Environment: real
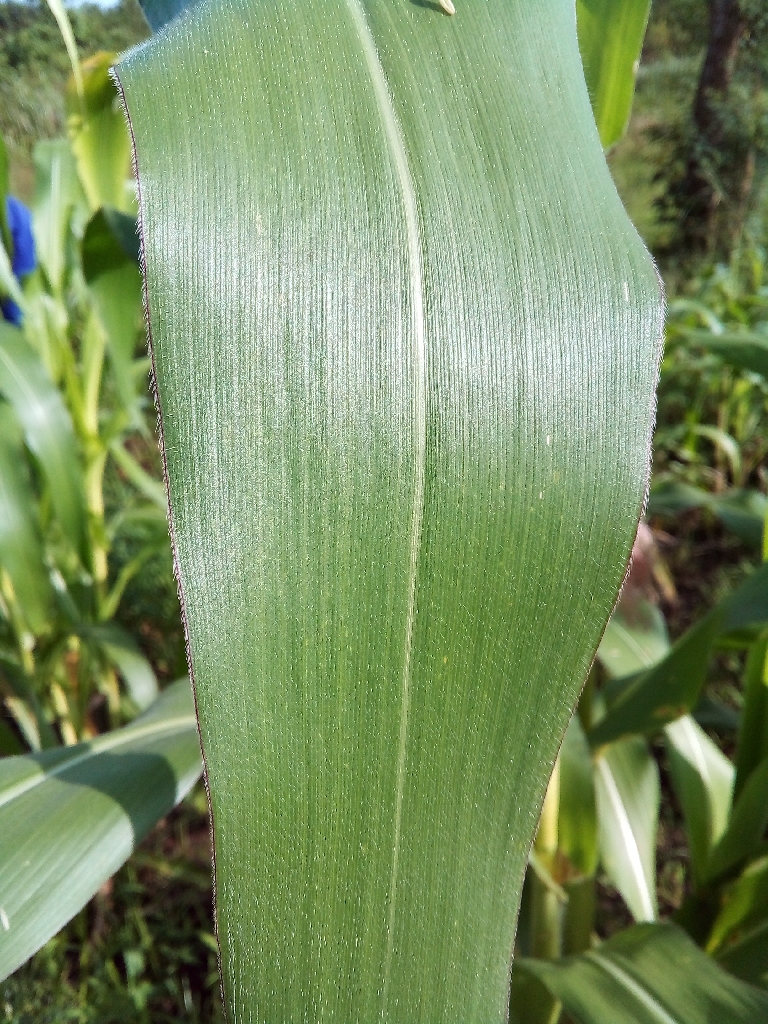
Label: healthy